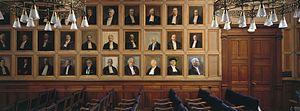
L'université de Groningue est une université néerlandaise située à Groningue, aux Pays-Bas. Elle est la deuxième plus vieille université des Pays-Bas et jouit d'une excellente réputation en Europe, tout particulièrement dans le domaine des sciences exactes et médicale.